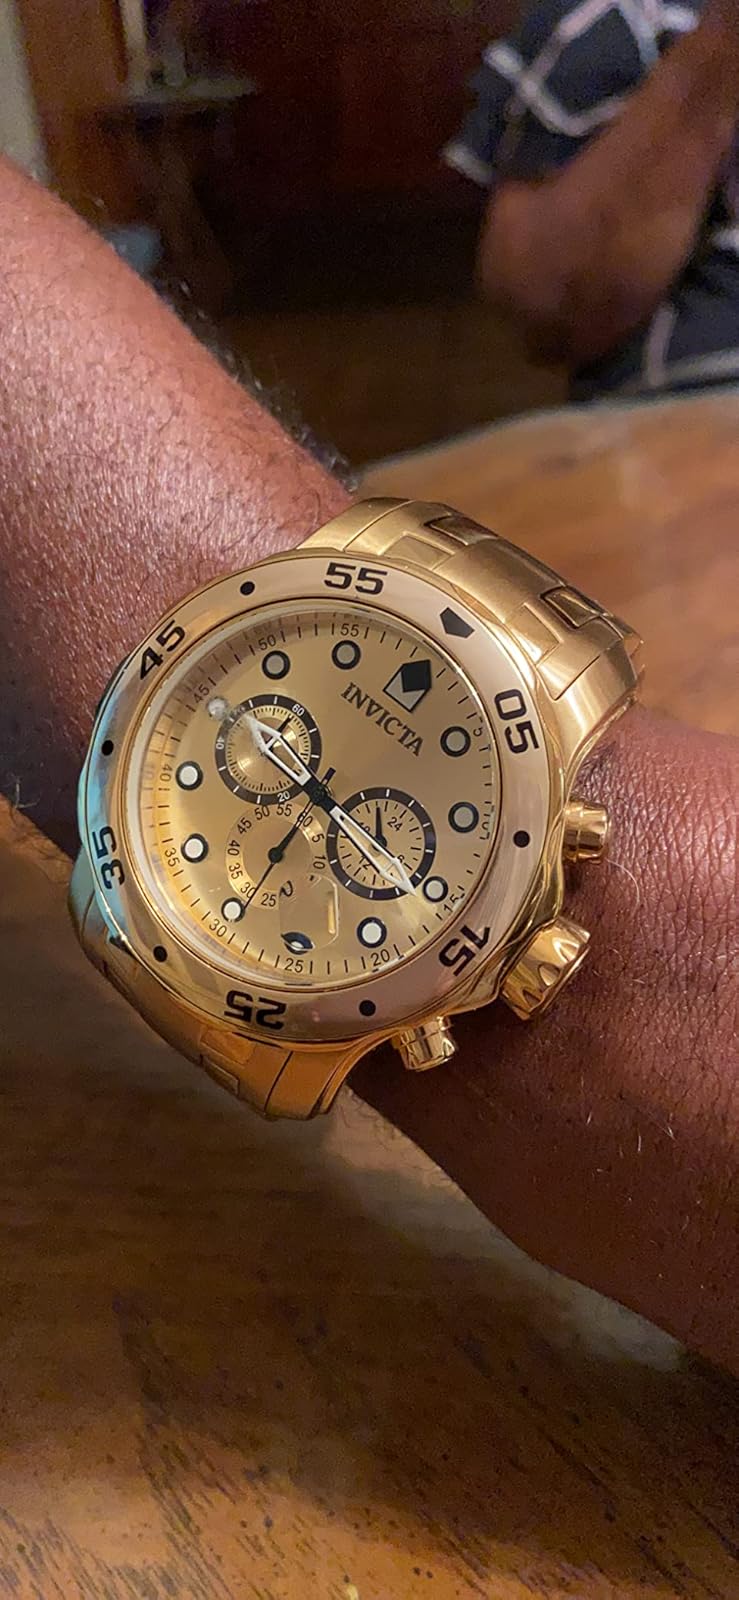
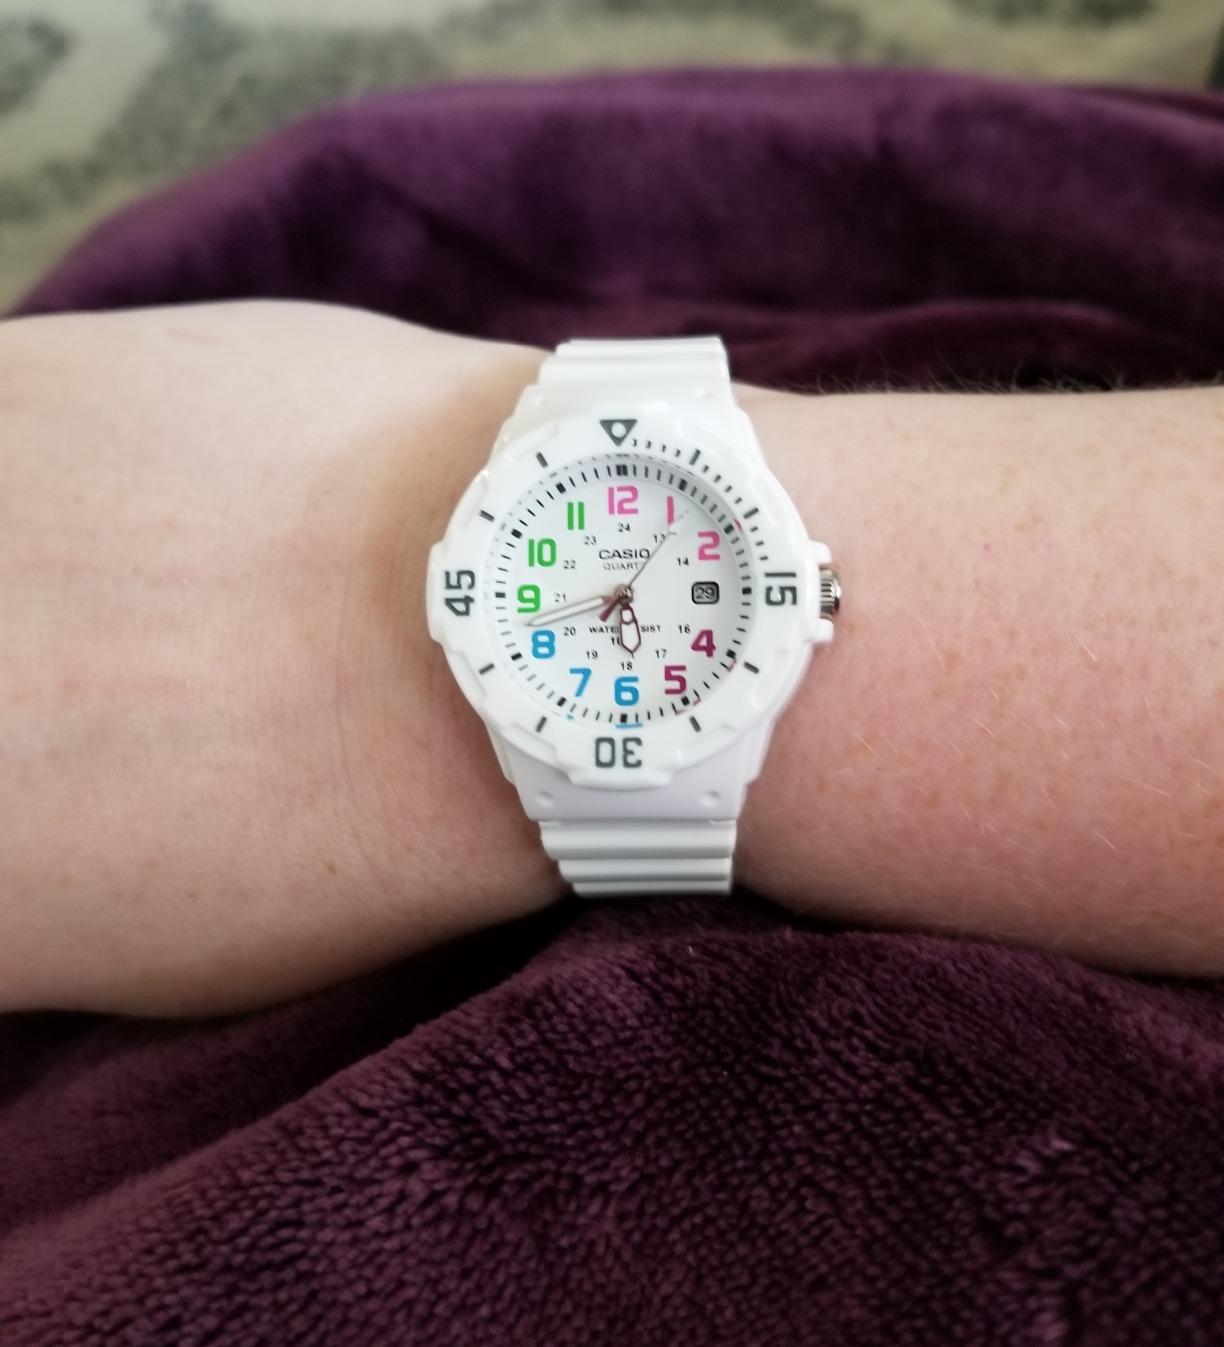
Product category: accessories_watch
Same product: no